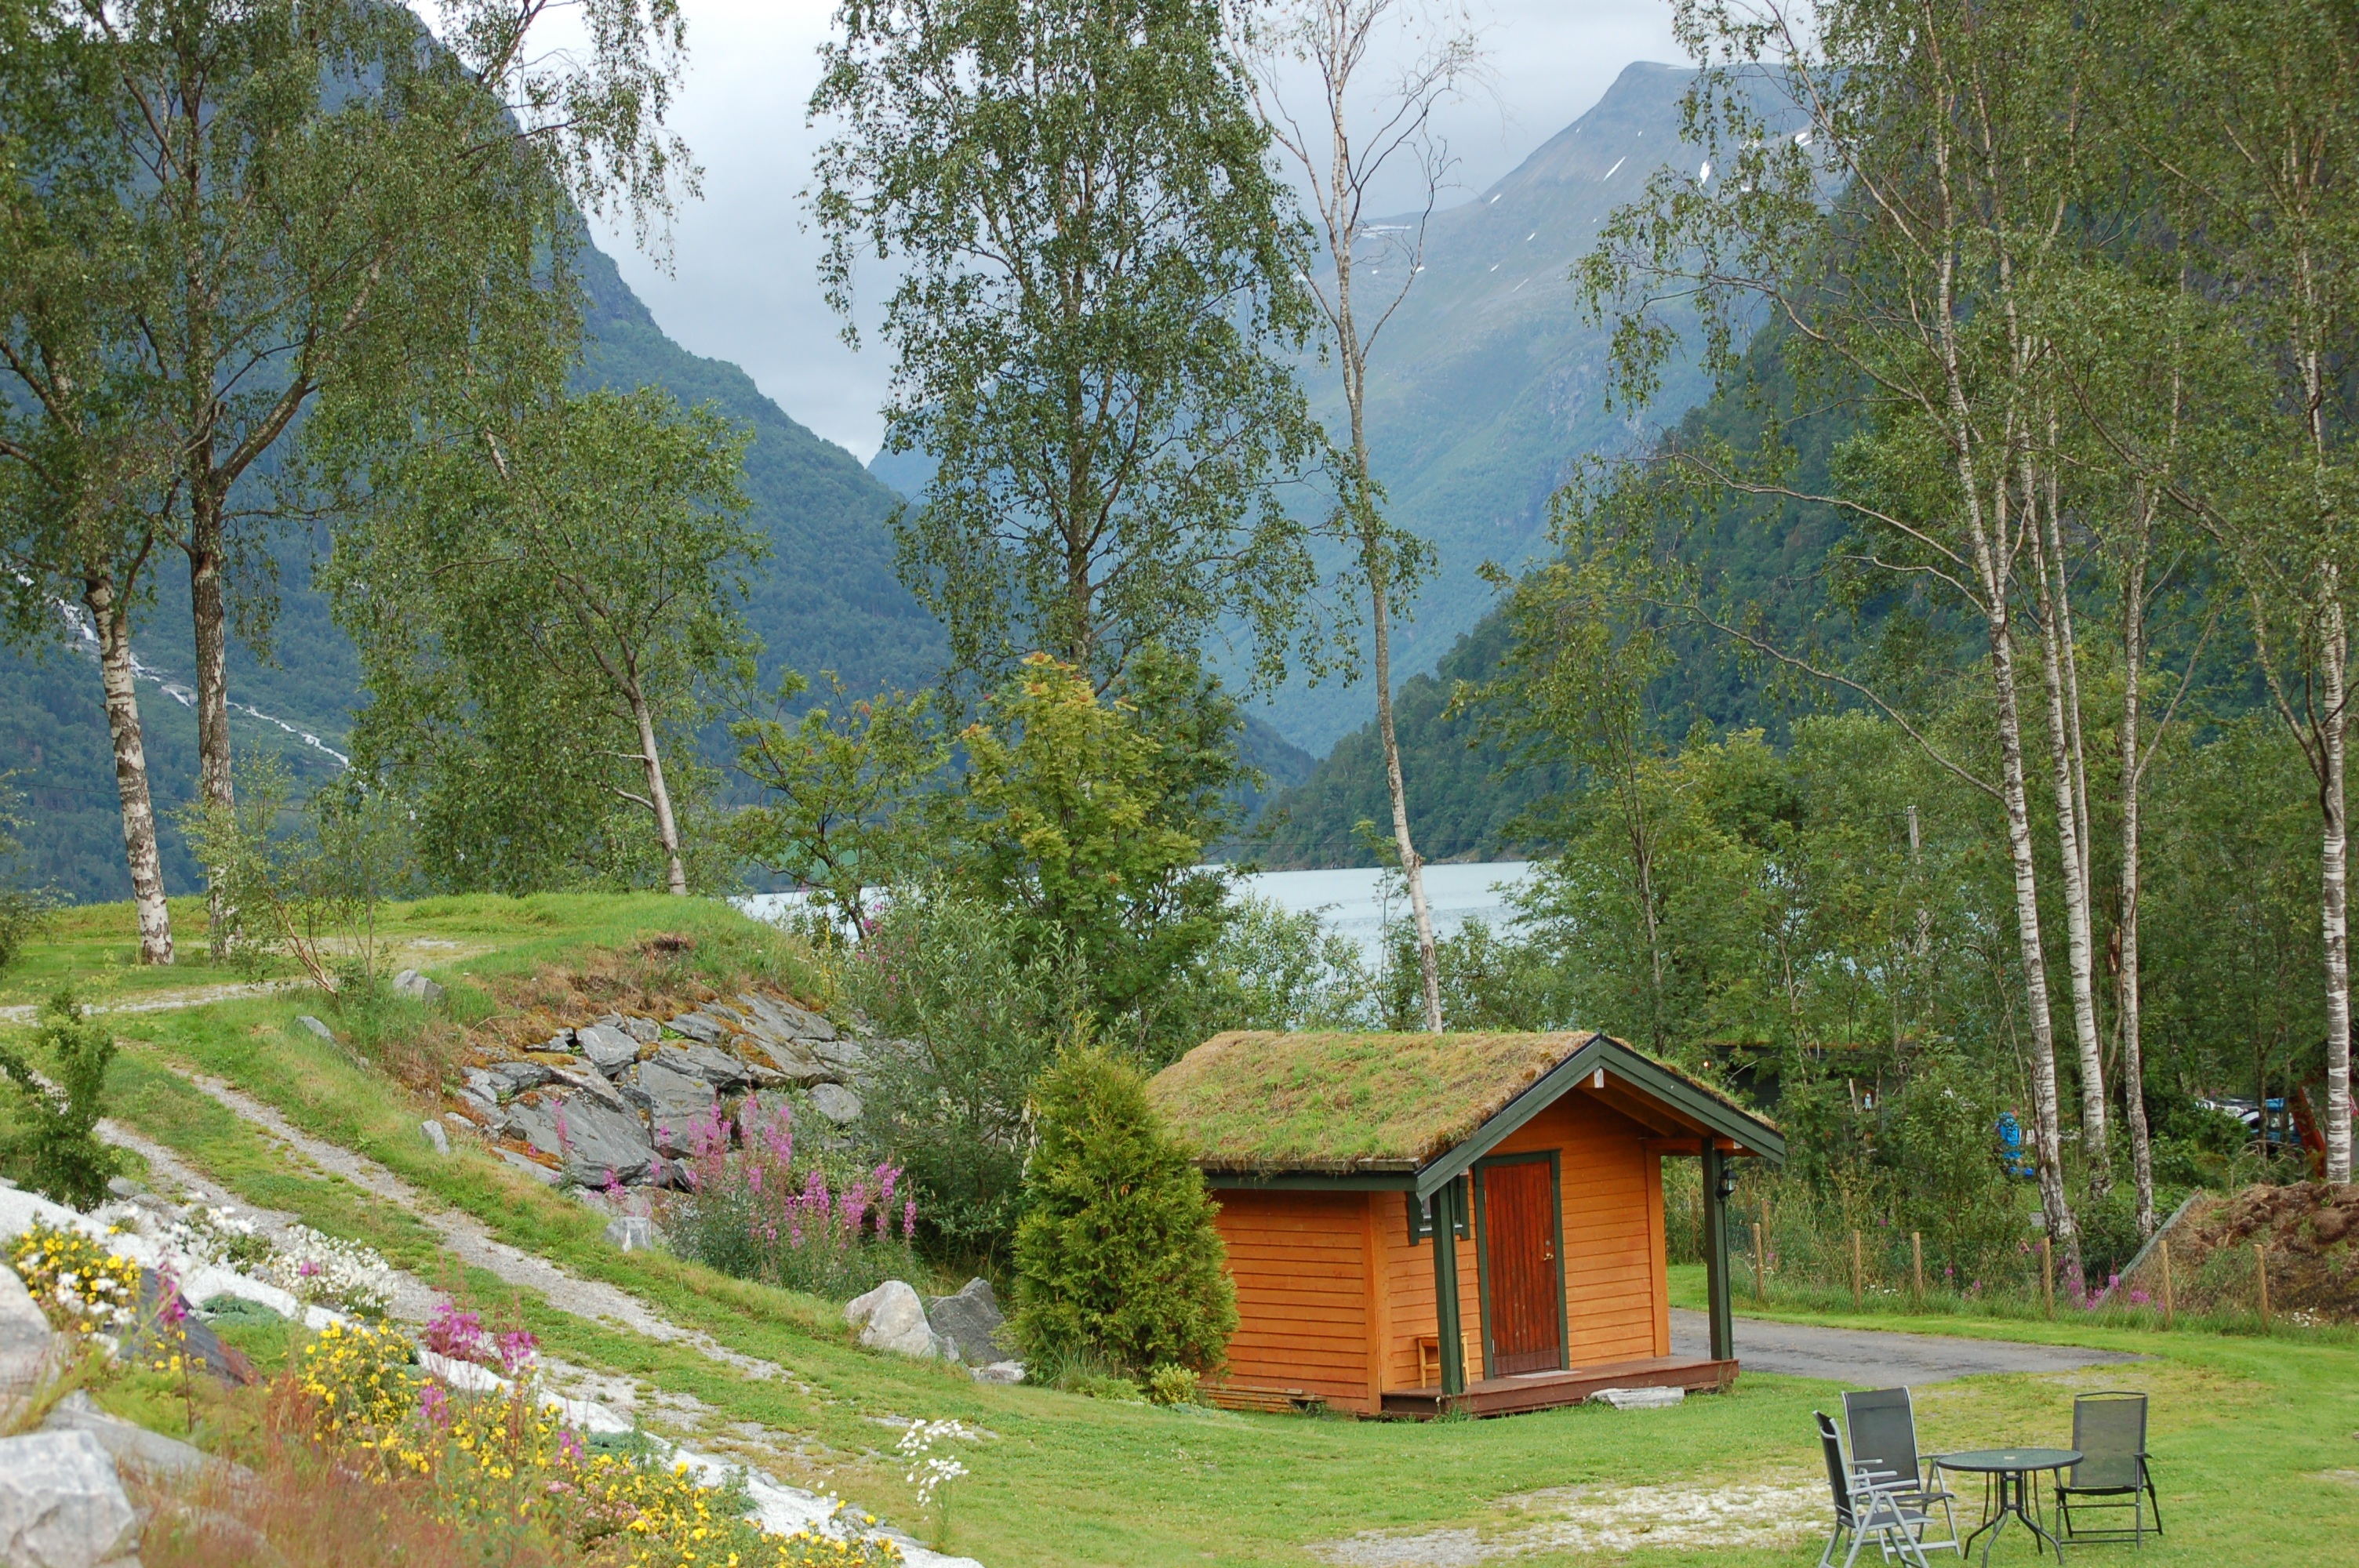
nature, farm, meadow, house, home, hut, cottage, property, garden, lodge, estate, woodland, real estate, rural area, olden